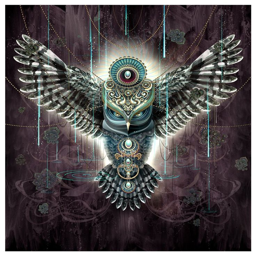
digital art selected for the #